John Oti Bless

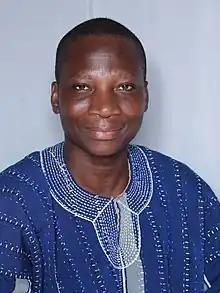

John Oti Bless (born Friday, October 19, 1979) is a Ghanaian politician and member of the Seventh Parliament of the Fourth Republic of Ghana representing the Nkwanta North Constituency in the Oti Region on the ticket of the National Democratic Congress.